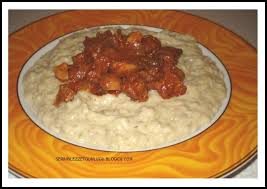
Yemek: hunkar_begendi